Urbanism in Tehran

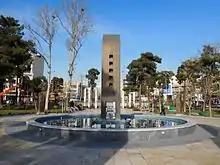
Haft Hoz Square in Narmak

In the intersection between the central north–south and west–east boulevards, a large plaza, Haft Hoz, was placed which is surrounded by administrative towers, municipal buildings, hospital, and commercial buildings. Along other main boulevards, a series of small public facilities were placed. A leisure zone, Fadak Park, was created to host public cultural facilities. Furthermore, a French prefabrication system, KALAD, was intended to be used for residential construction, but only 370 were built using local materials. Utilization of new construction methods and materials were a result of a desire by people to have high quality European style living. Even though low-cost housing projects were not desirable to many architects and developers of the time, the AIAD saw it as an opportunity to implement modern ideas.